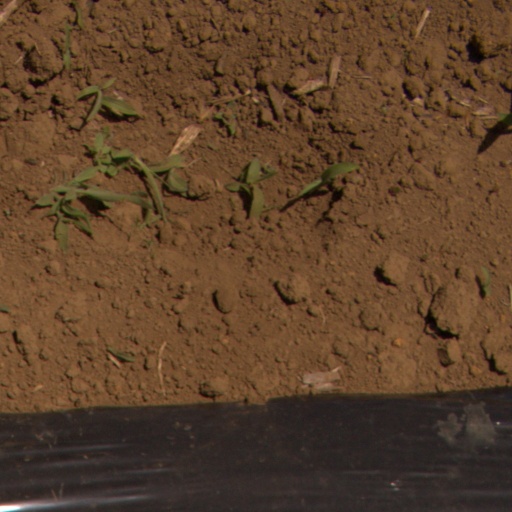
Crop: Jerusalem artichoke